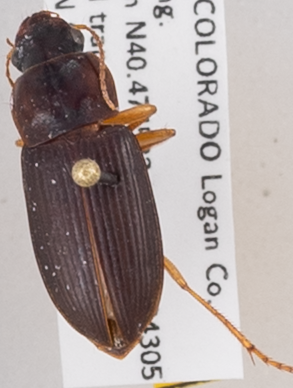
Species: Harpalus pensylvanicus
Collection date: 2019-07-24 04:00:00
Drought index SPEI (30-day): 0.63
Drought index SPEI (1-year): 1.01
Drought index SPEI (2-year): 0.8